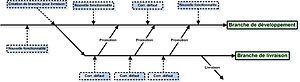
Modèle de branche par objectif utilisé en Gestion de configuration
En gestion de configuration logicielle, une branche est une dérivation dans l'histoire de l'évolution des éléments de configuration. Une branche est une évolution d'un élément ayant pour origine une version précise, produisant une «branche de version». Une branche de version correspond à un axe d'évolution de versions. Elle est rattachée à une branche source et peut découler sur plusieurs sous-branches. La gestion de l'ensemble des branches et des versions d'un produit constitue le versionnage et est l'objet de la gestion de configuration.